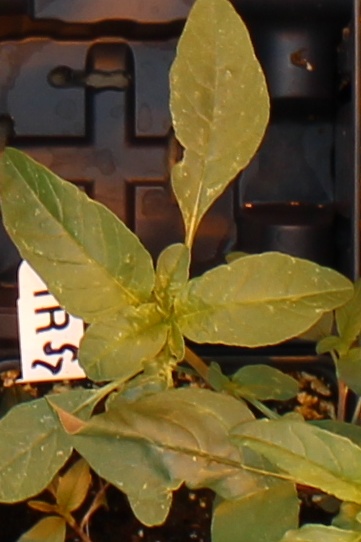
Label: Waterhemp